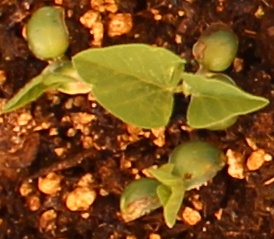
Label: Soybean